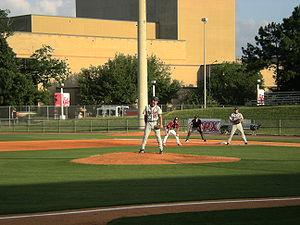
Les Roadrunners d'UTSA sont un club omnisports universitaire de l'Université du Texas à San Antonio à San Antonio. Les équipes des Roadrunners participent aux compétitions universitaires organisées par la National Collegiate Athletic Association et évoluent dans la Conference USA.